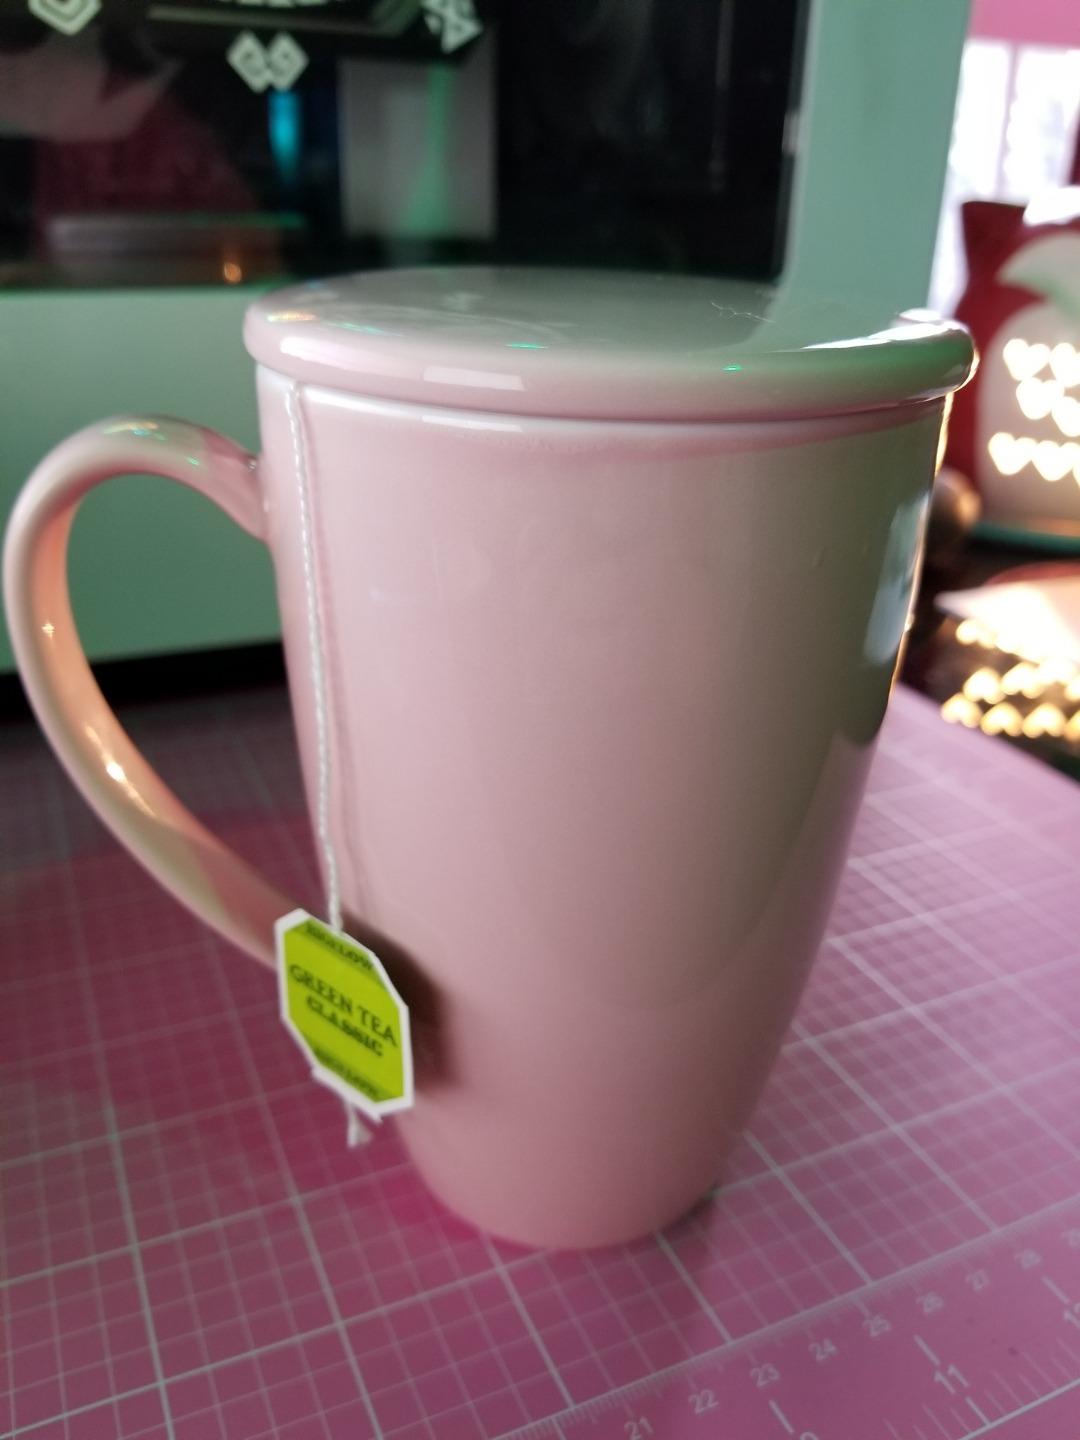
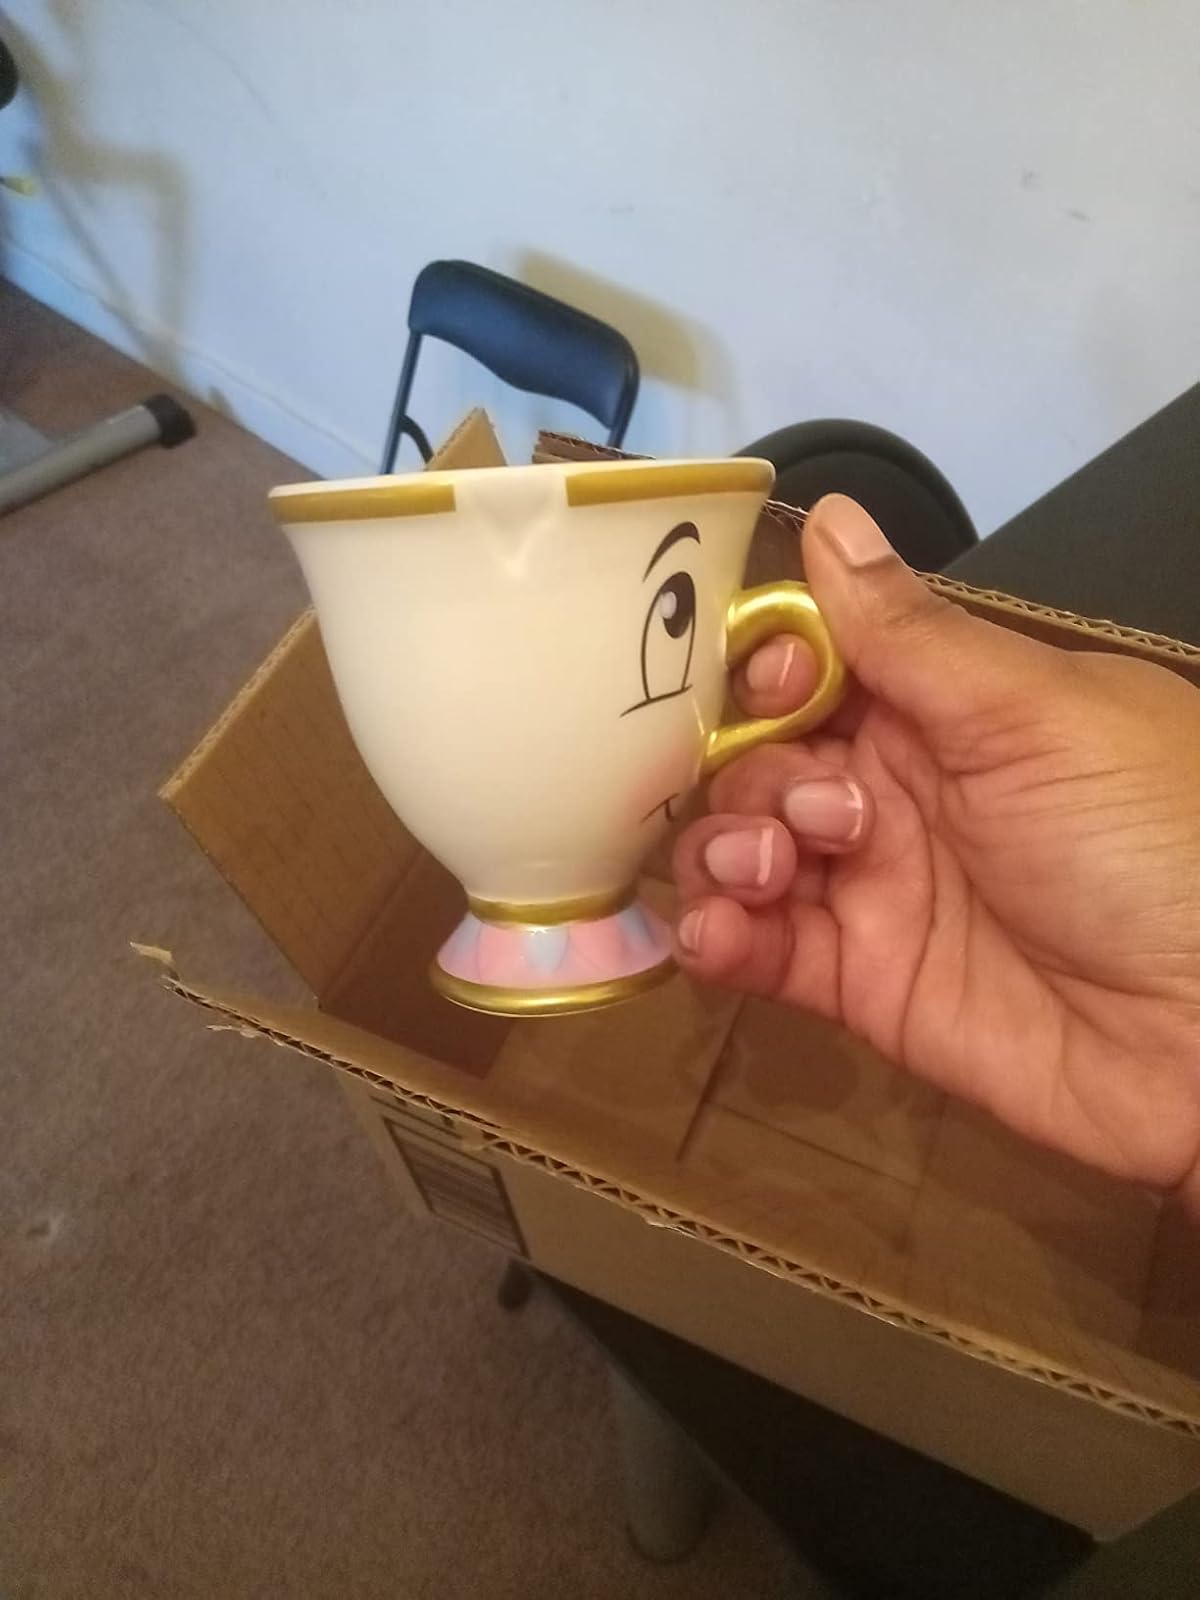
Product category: items_mug
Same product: no